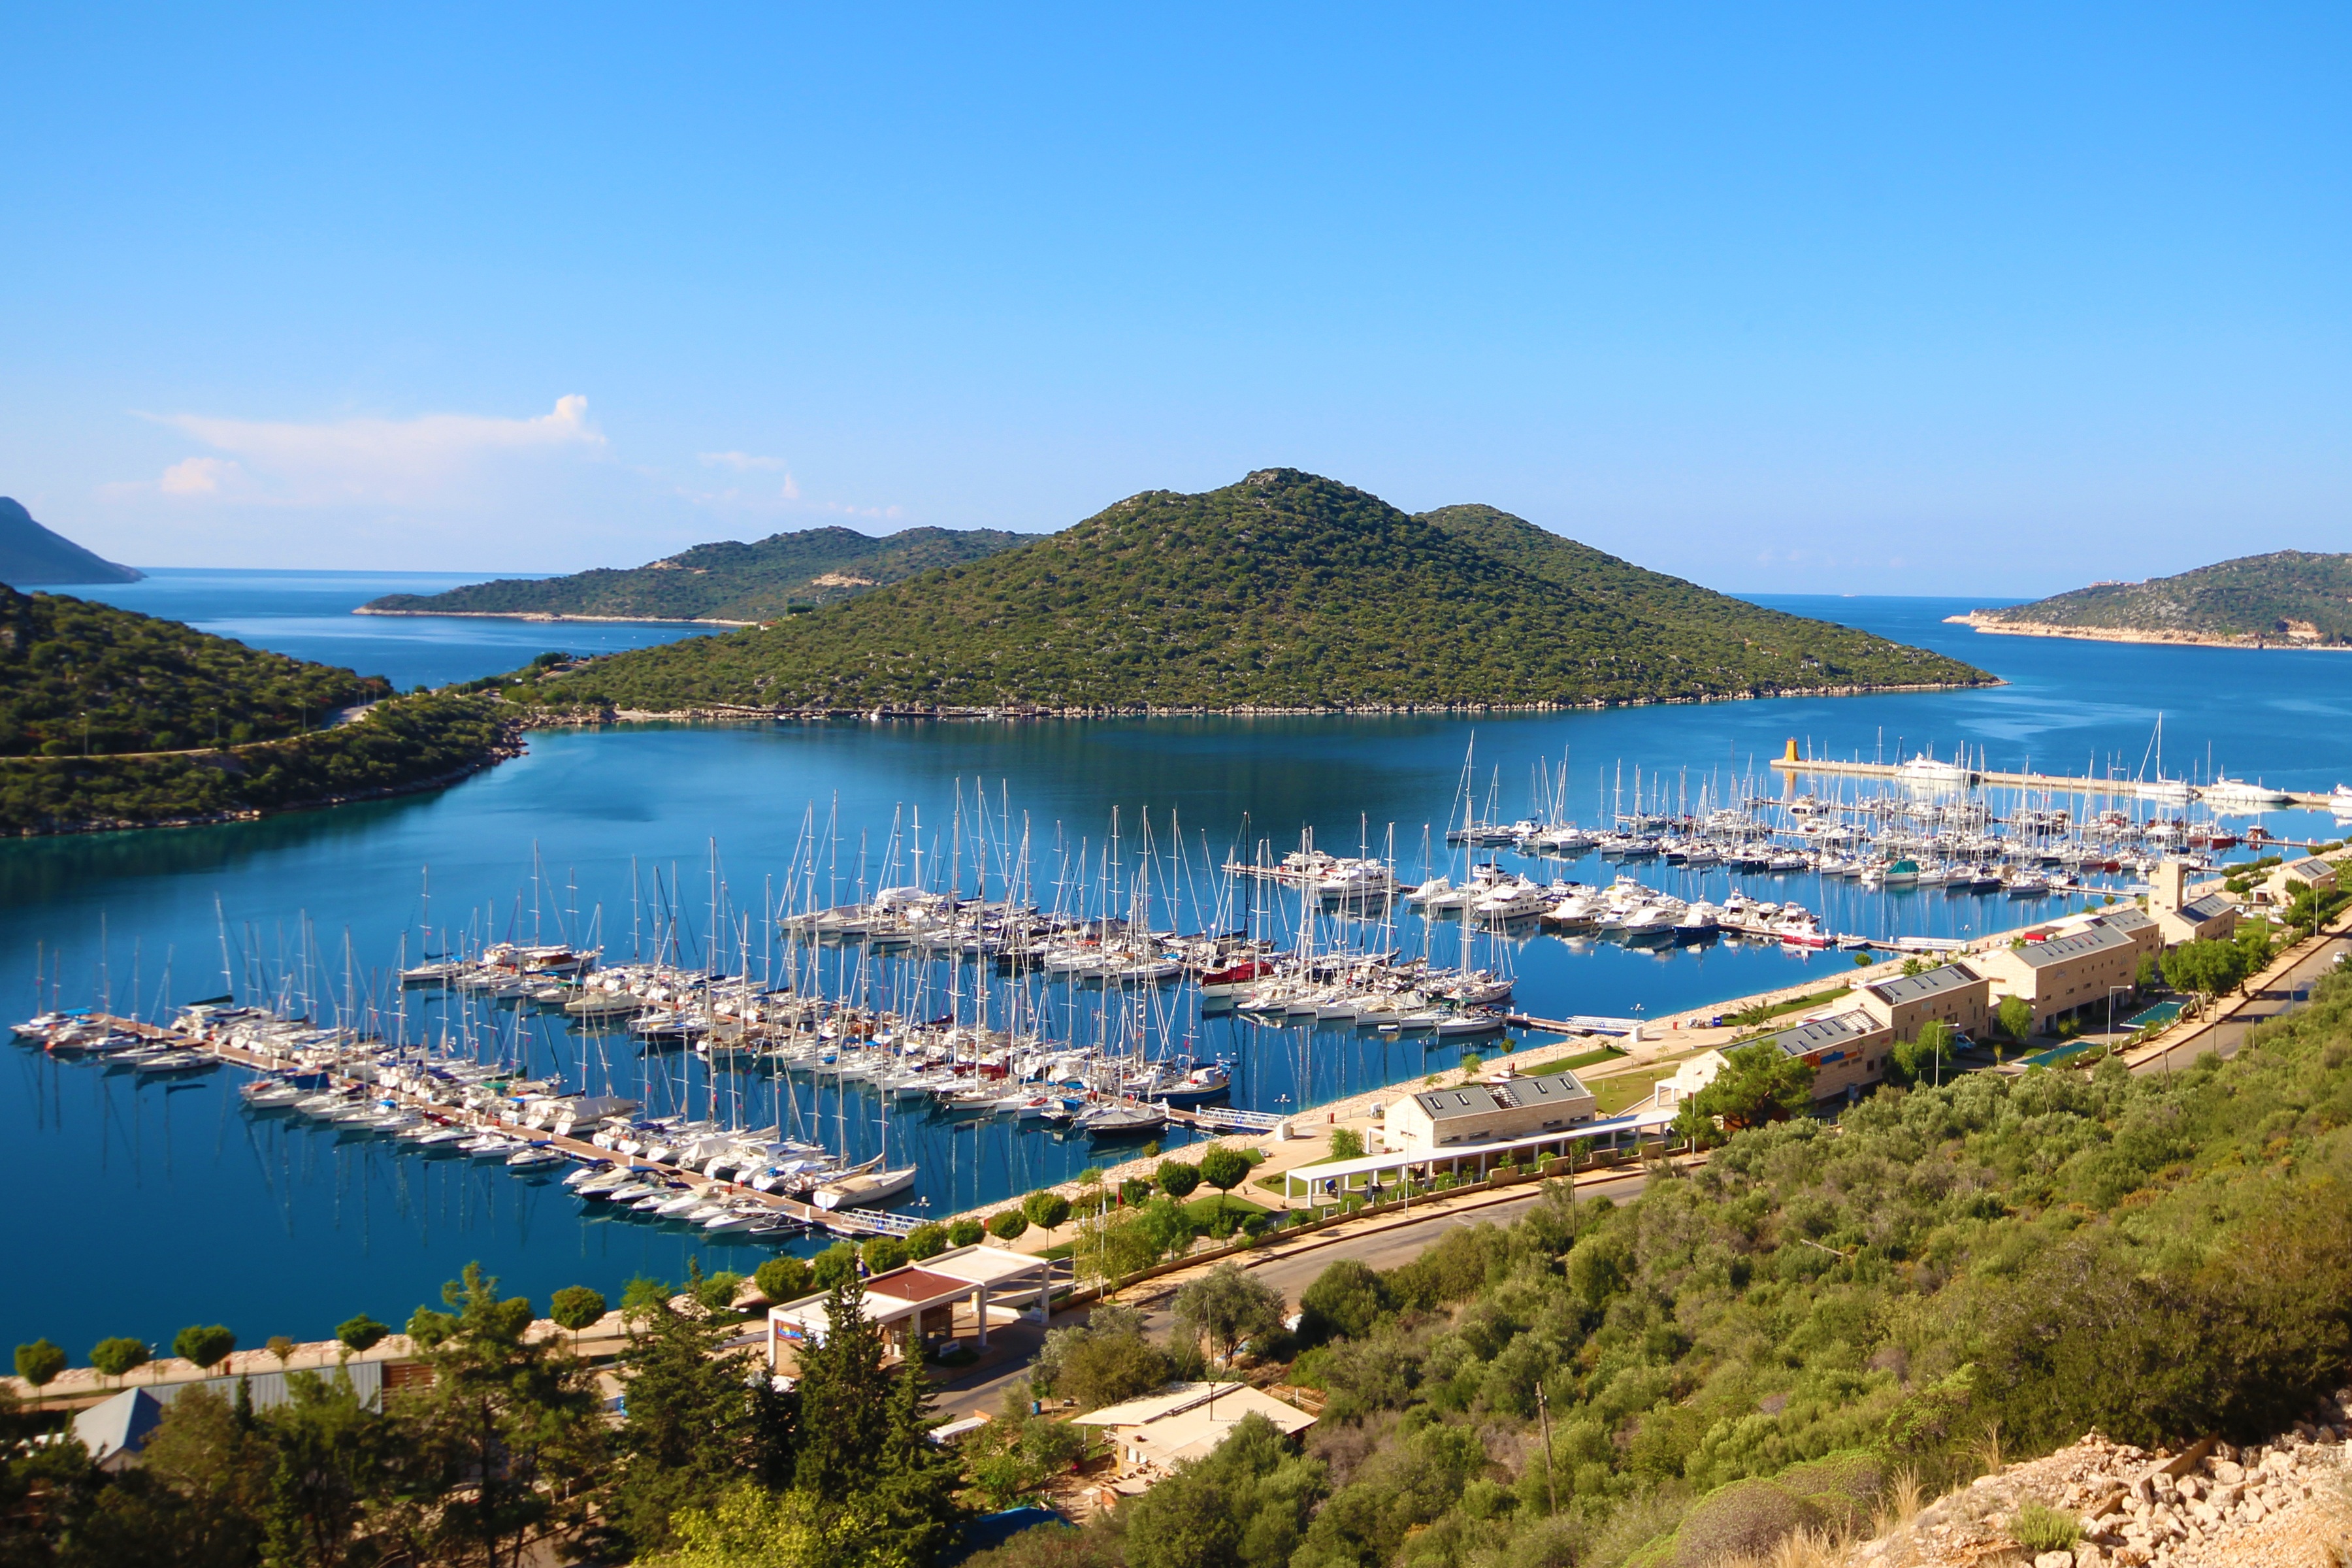
sea, coast, lake, vacation, cove, bay, fjord, marina, reservoir, port, turkey, loch, cape, browse